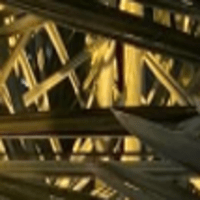
Label: Healthy sample